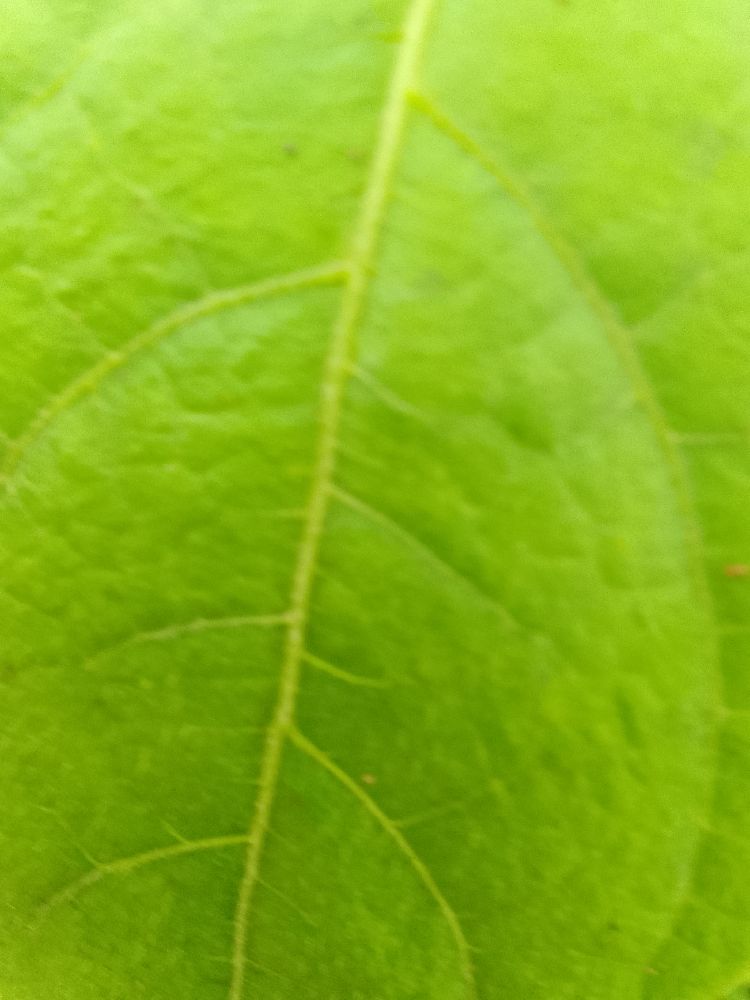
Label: healthy